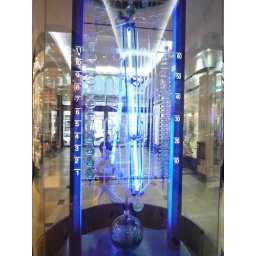
A clock in one of the malls off the main shopping street